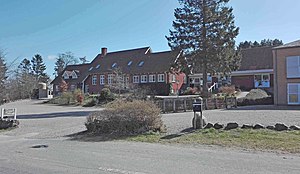
Ryslinge Friskole
Ryslinge Friskole
Ryslinge Friskole
Ryslinge Friskole blev startet i 1856 og er en Grundtvig-Koldsk friskole i Ryslinge. Den har 186 elever, fordelt på 0.-9. klassetrin i ét spor. Myretuen med 12 ansatte er knyttet til friskolen. Det er en integreret daginstitution, normeret til 50 børn i børnehaven og 14 børn i vuggestuen.